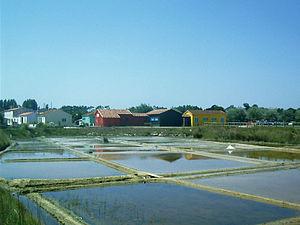
Longtemps dominée par l'agriculture et des activités traditionnelles et profondément marquée par une très forte ruralité, la Charente-Maritime s'affranchit peu à peu de l'image d'un département rural et pauvre. Elle est devenue avant le début du XXIᵉ siècle un territoire attractif, grâce à son littoral, atout majeur qui a largement contribué à moderniser son économie où le tourisme y joue un rôle déterminant.